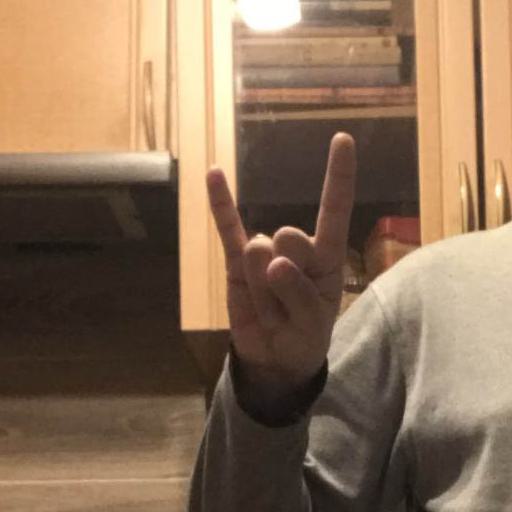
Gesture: rock